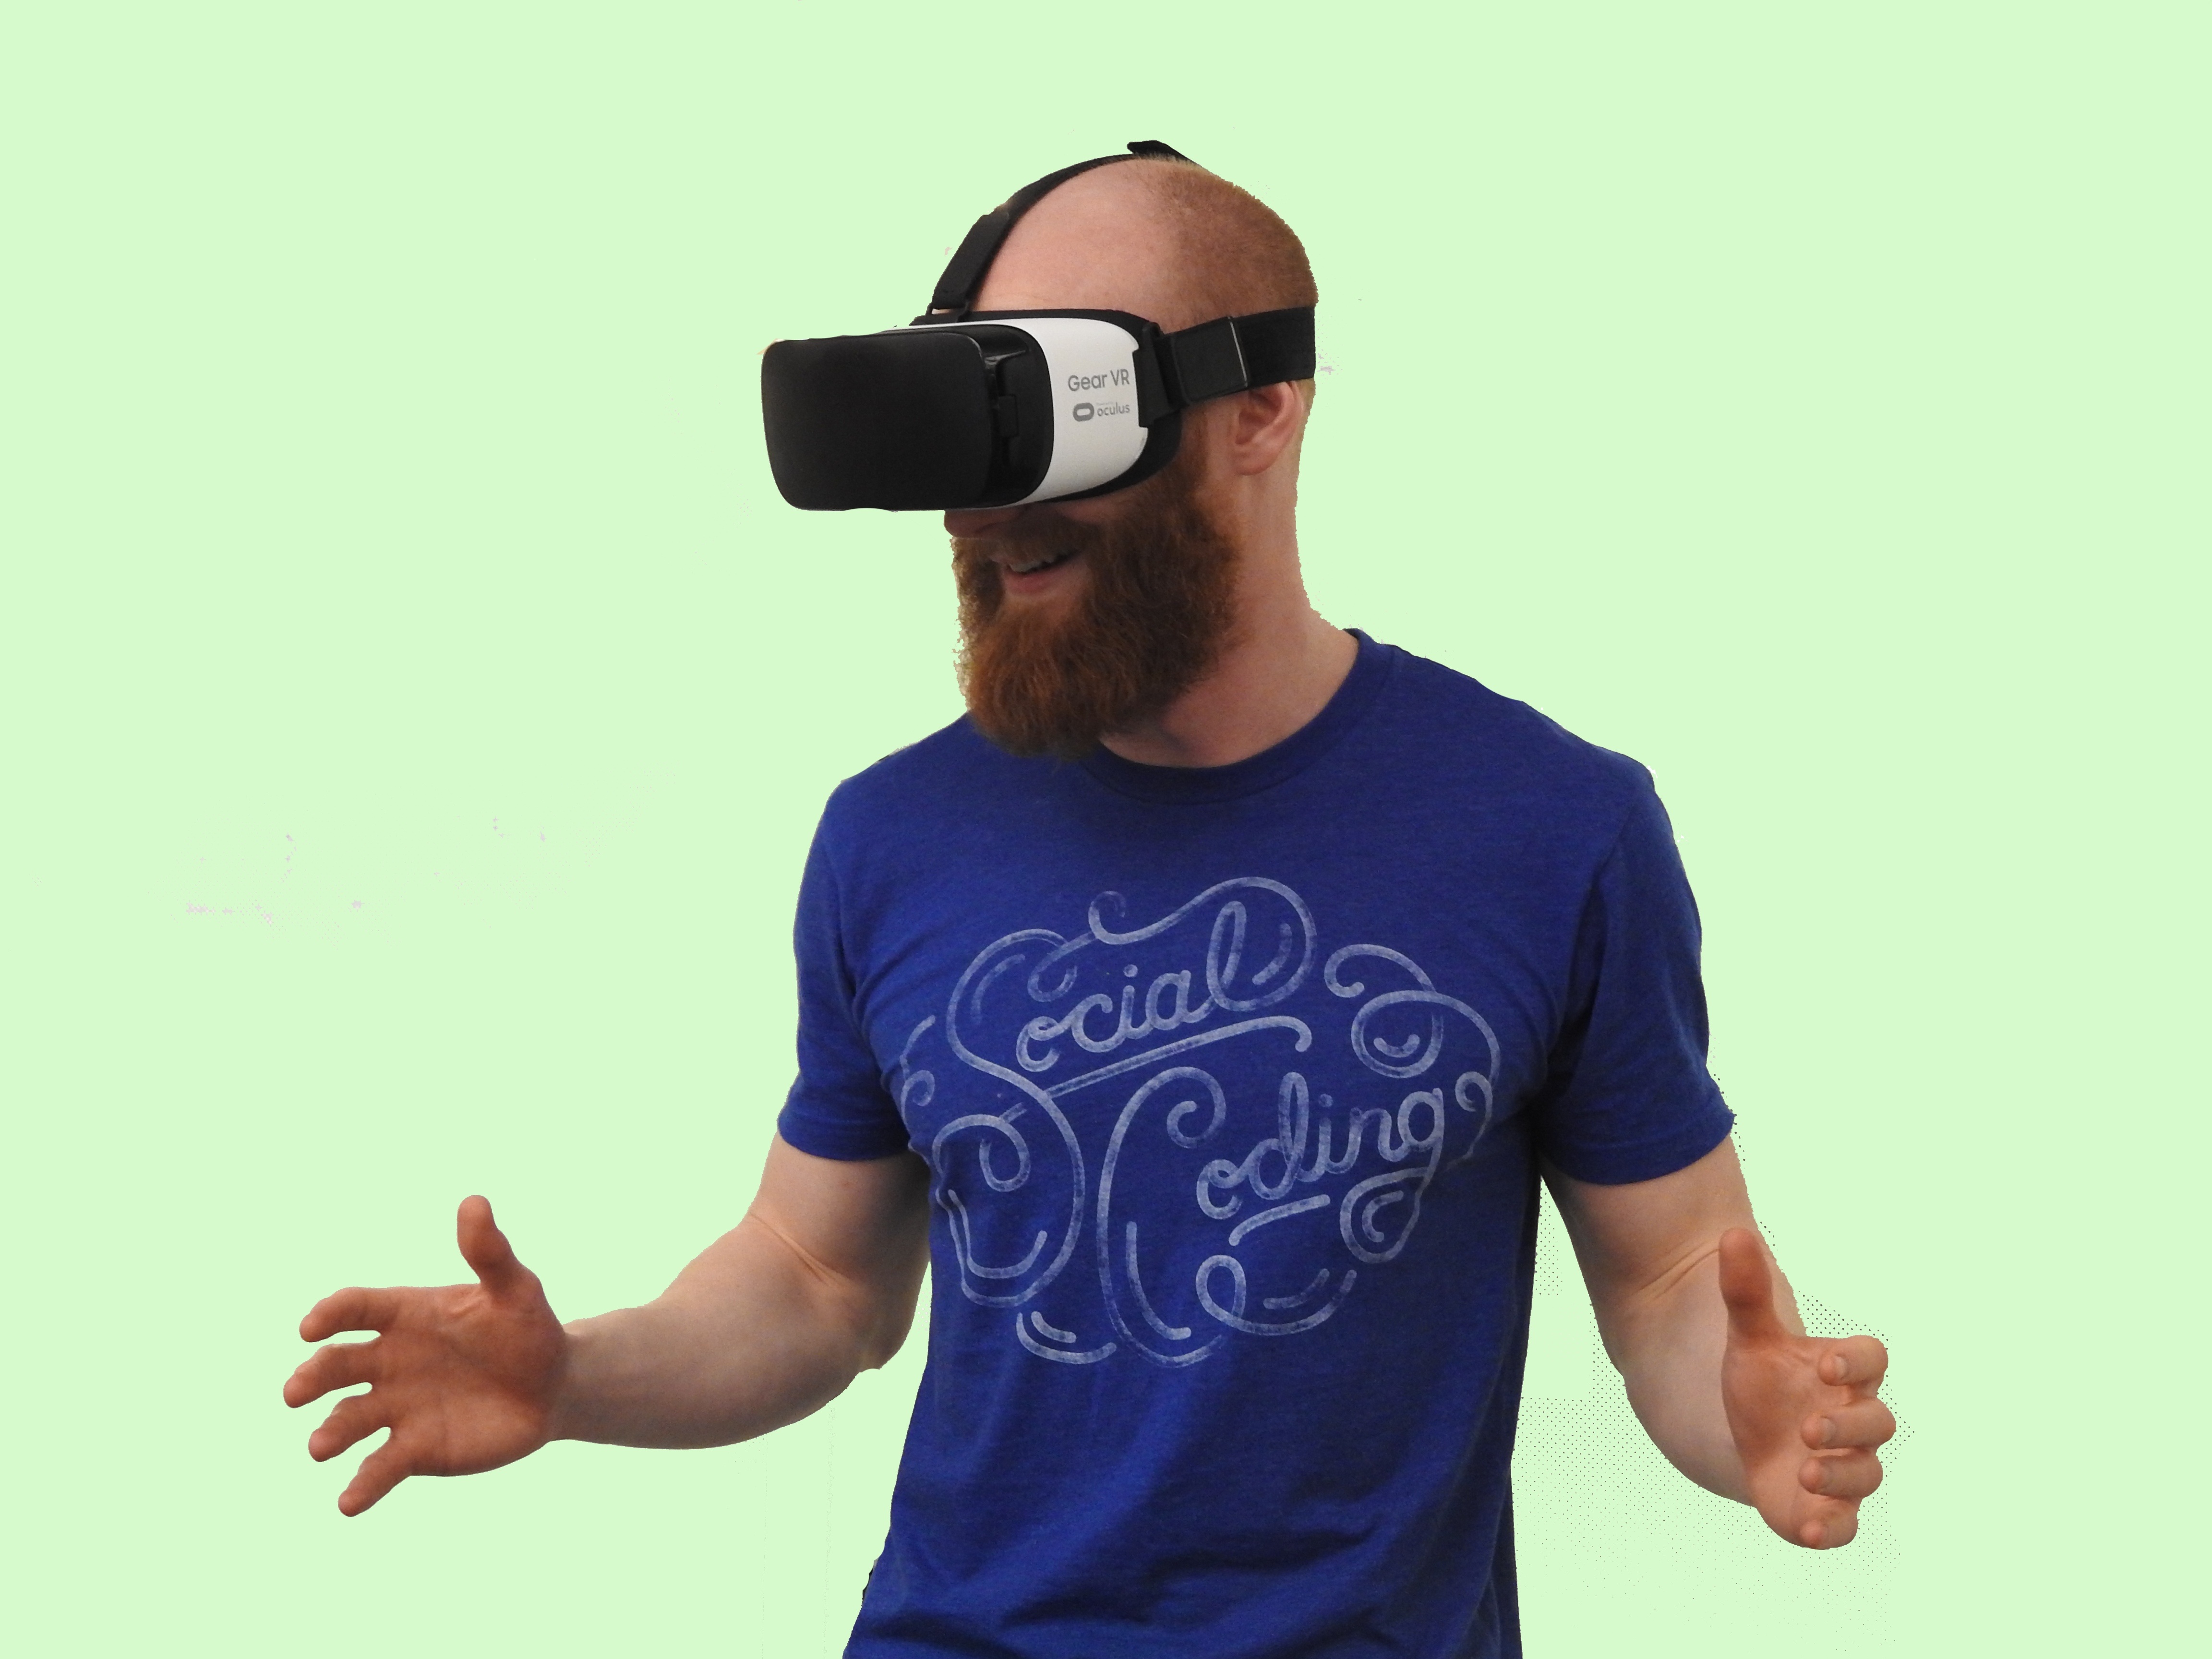
hand, man, technology, finger, clothing, arm, player, muscle, futuristic, device, tech, glasses, redhead, headset, reality, entertainment, virtual, virtual reality, t shirt